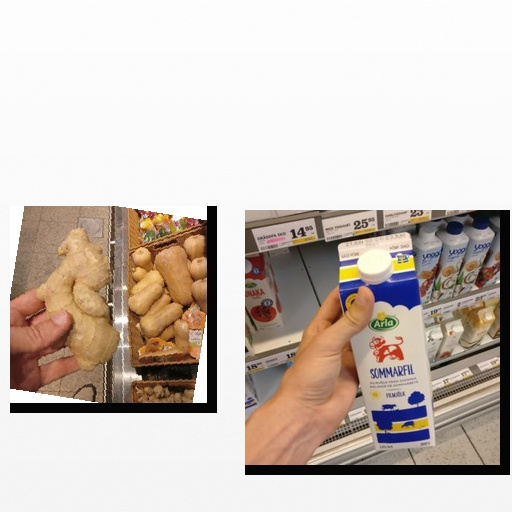
Food items: ginger, sour_milk